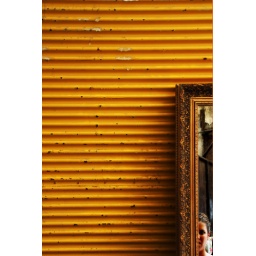
her face framed in yellow